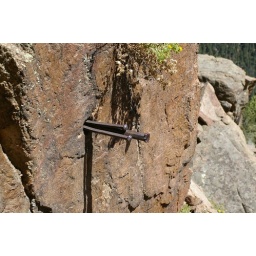
Spikes or drills in stone next to the bridge o' death at the Skaguay Hyrdoelectric Plant